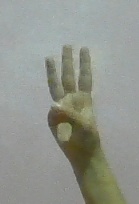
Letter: thaa